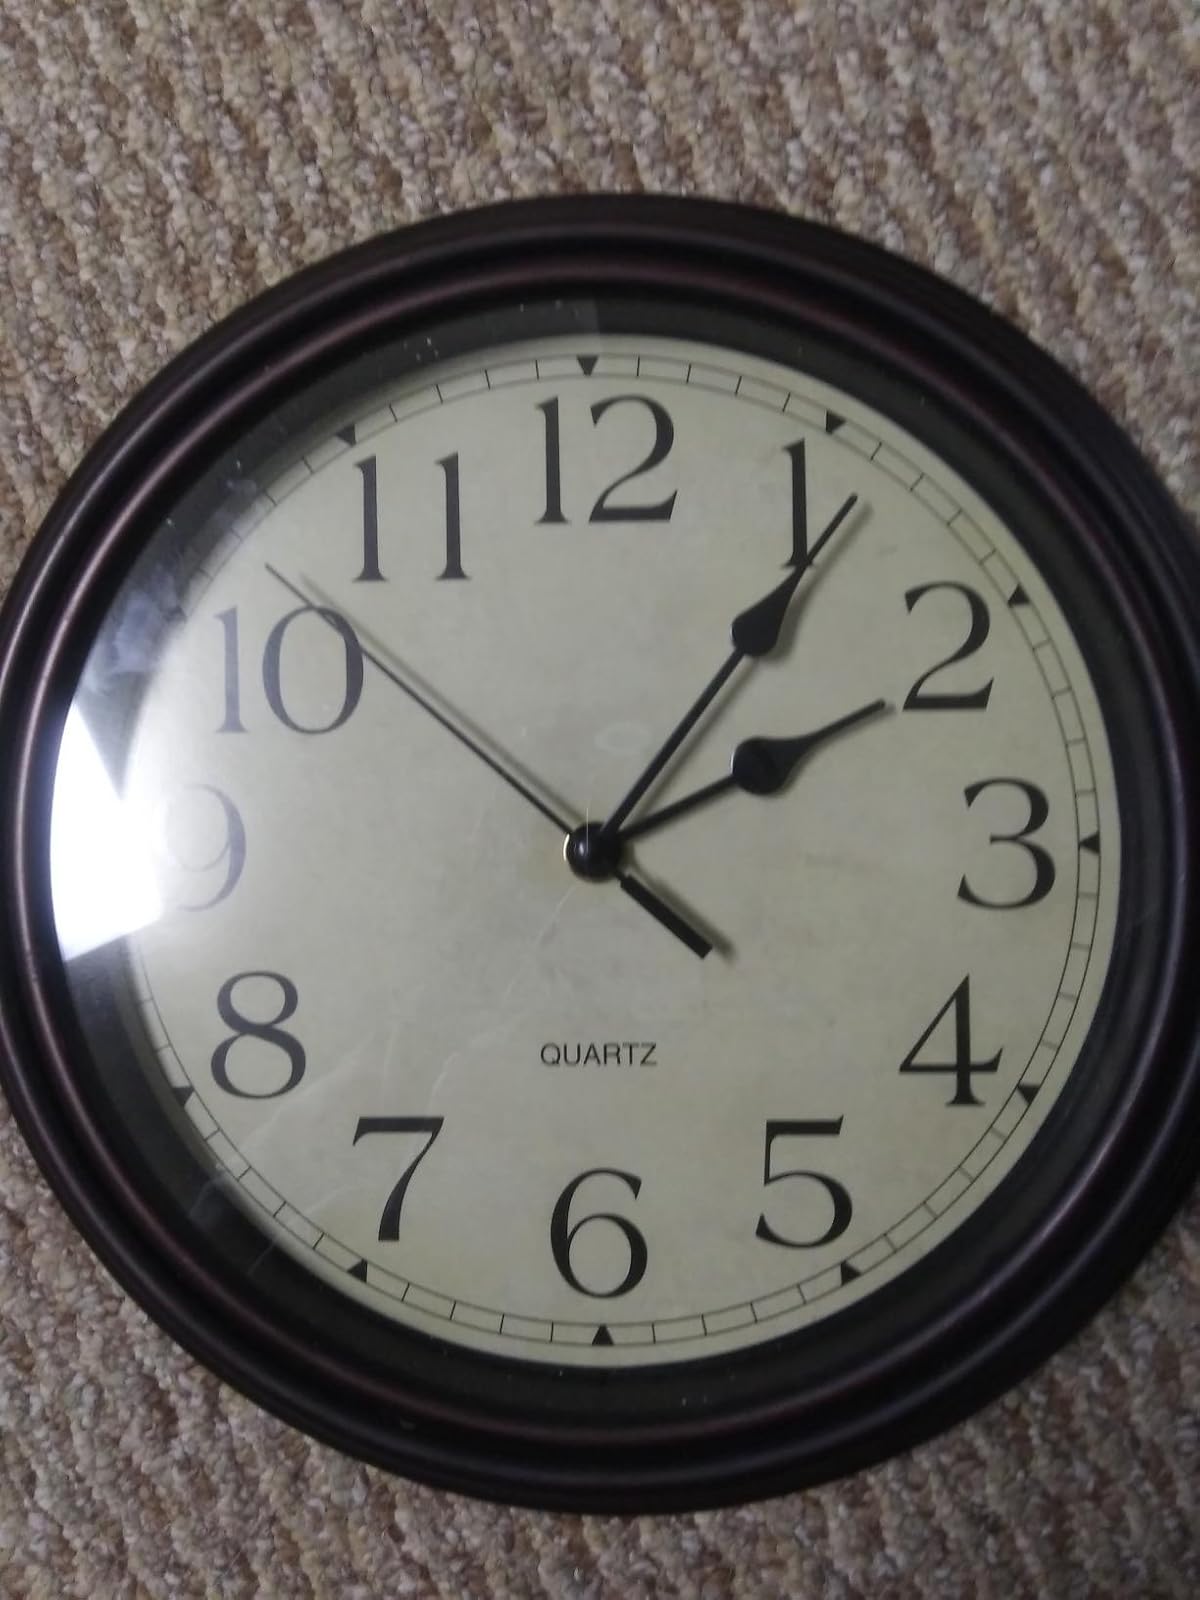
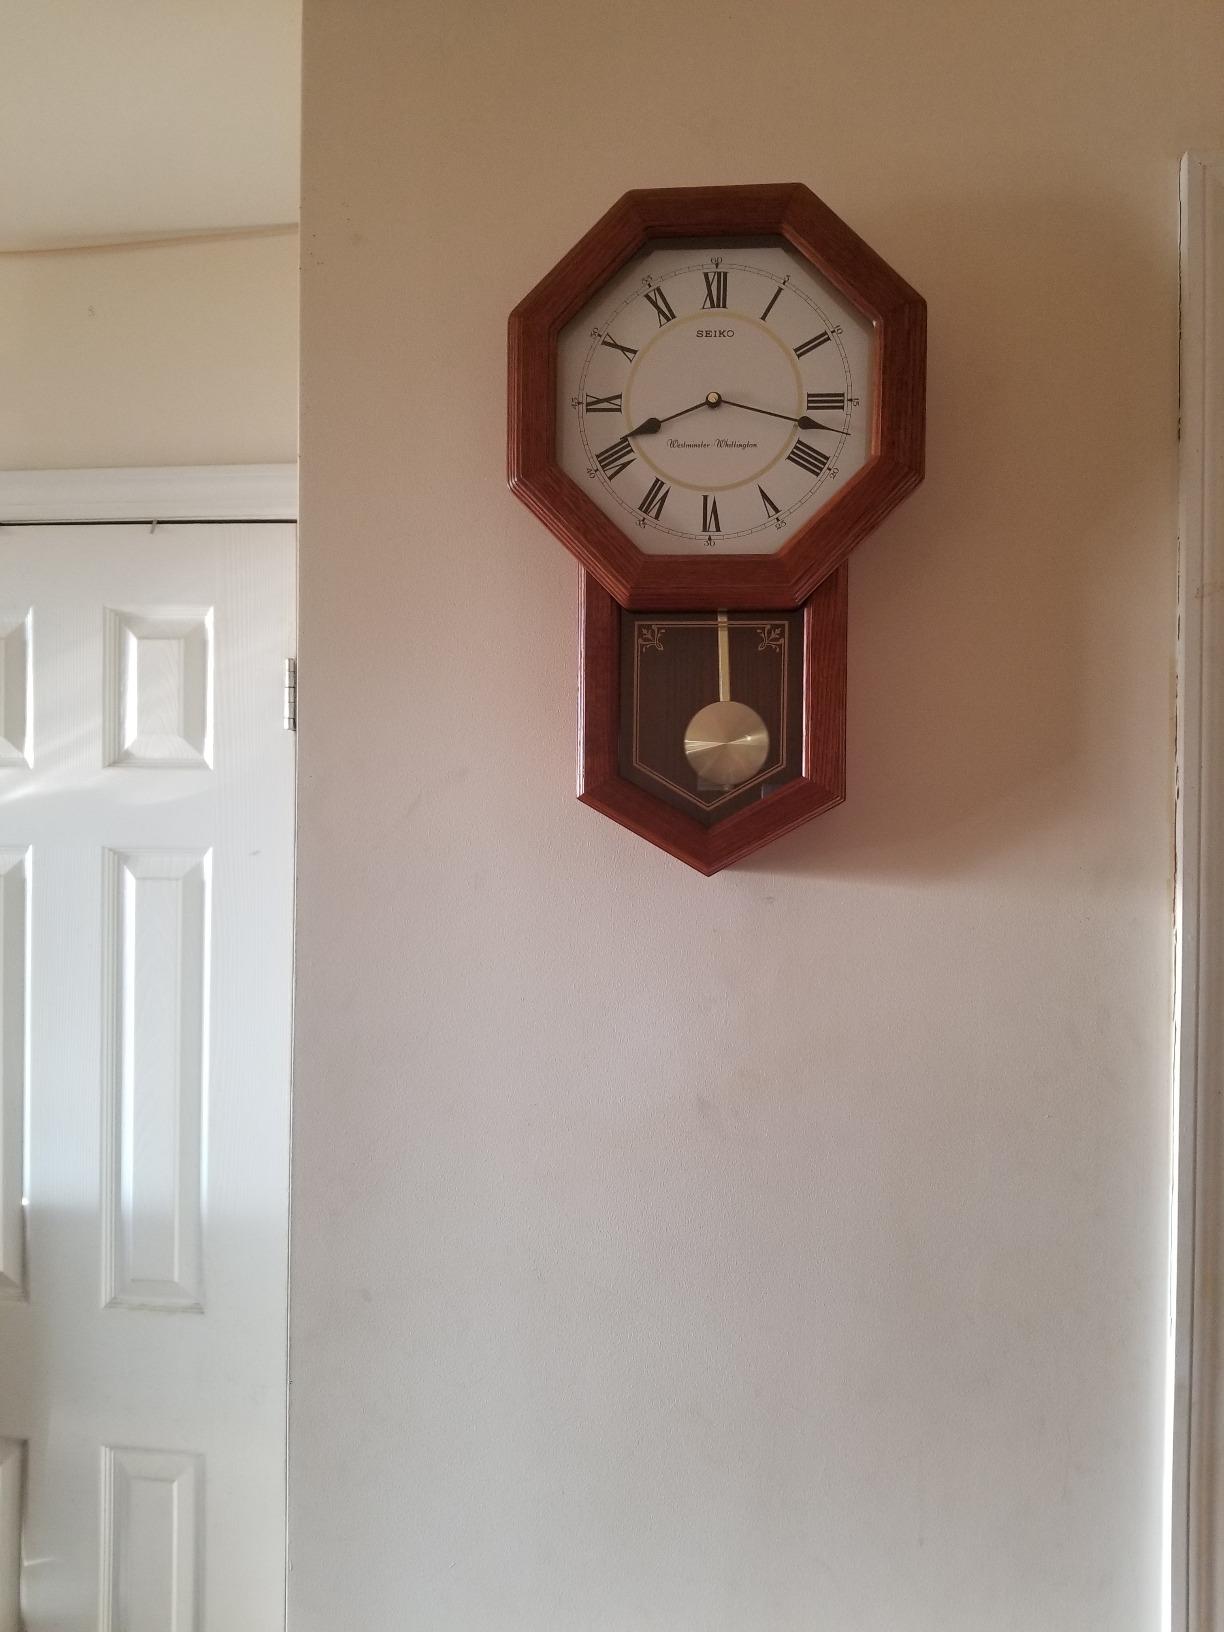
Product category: clock
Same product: no